Missile Crisis (wargame)

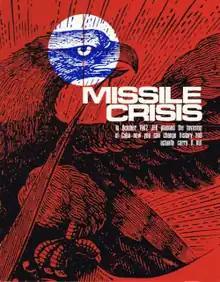

Missile Crisis is a board wargame published by Attack Wargaming Association (AWA) in 1975 that simulates a hypothetical American invasion of Cuba in response to the Cuban Missile Crisis.